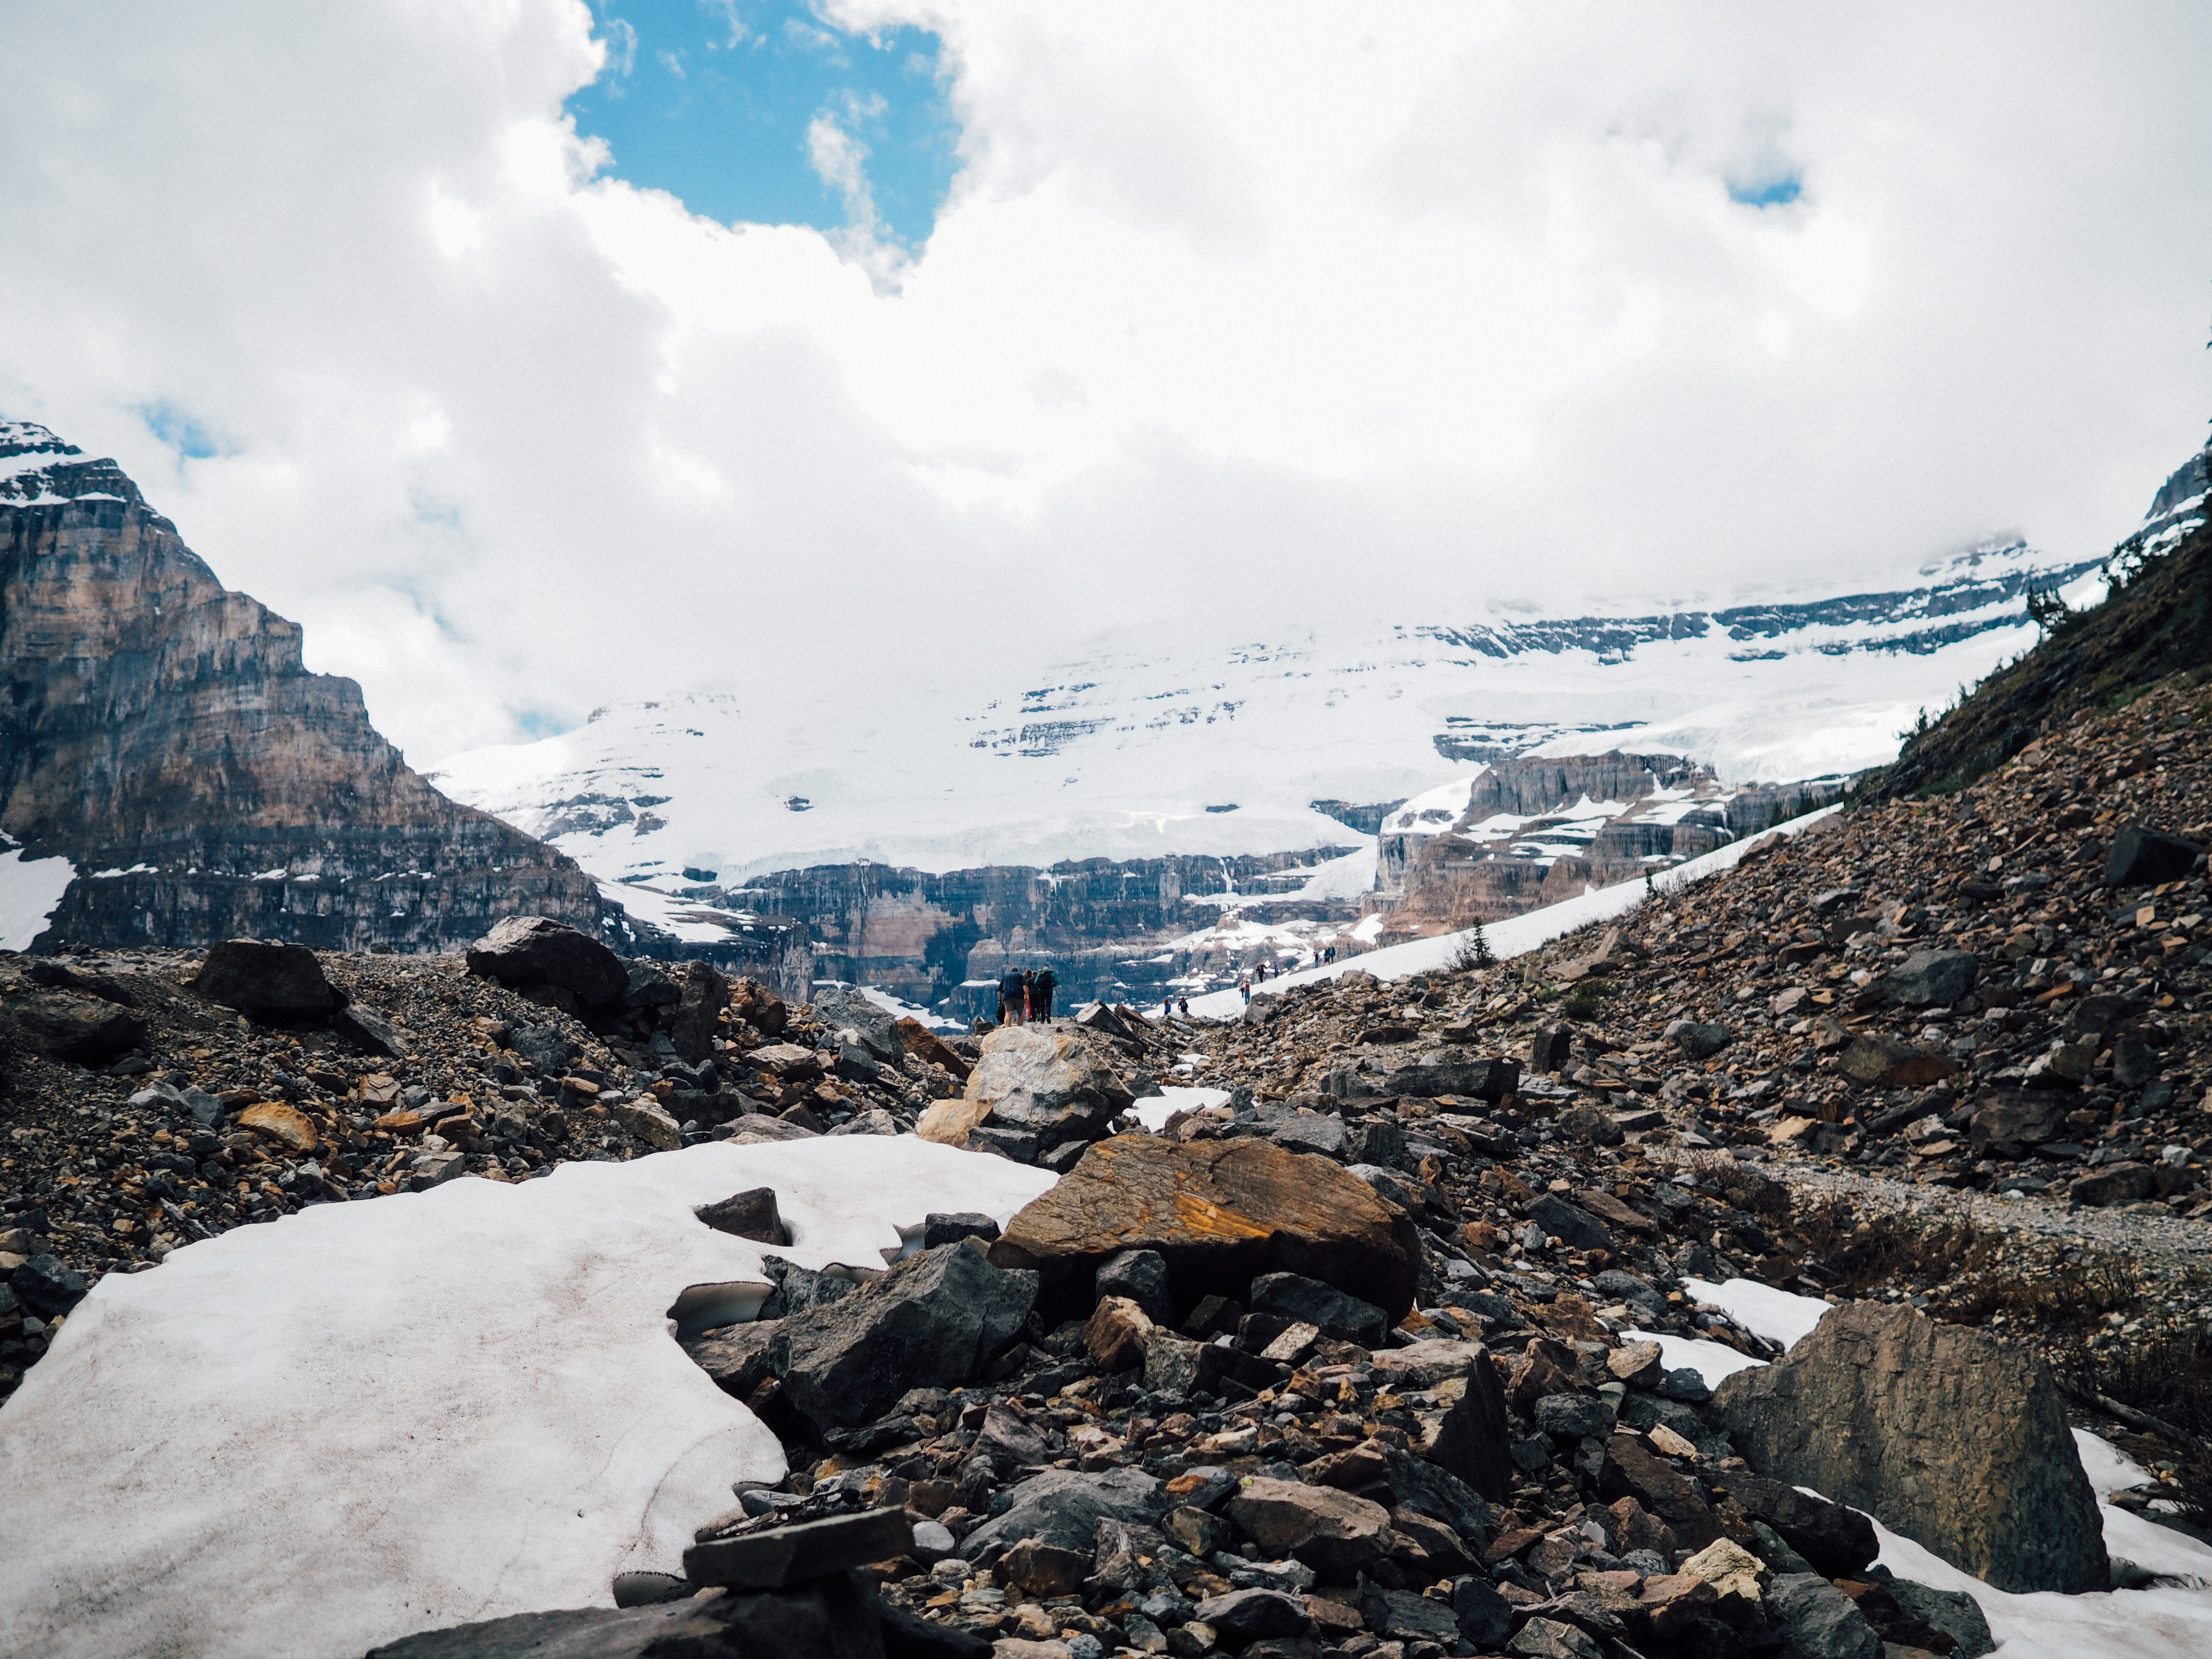
landscape, sea, nature, rock, wilderness, walking, mountain, snow, winter, hiking, adventure, mountain range, glacier, ridge, summit, geology, alps, backpacking, fell, moraine, landform, geographical feature, mountainous landforms, glacial landform, geological phenomenon